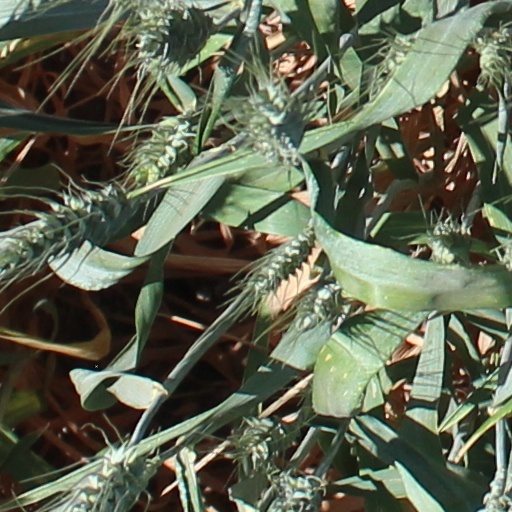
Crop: wheat